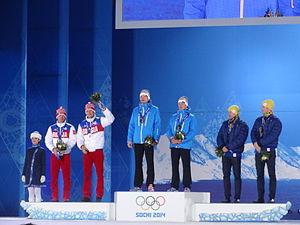
L'épreuve masculine de sprint par équipe de ski de fond des Jeux olympiques d'hiver de 2014 a lieu le 19 février 2014 au complexe de ski de fond et de biathlon Laura. Les Finlandais Sami Jauhojärvi et Iivo Niskanen remportent l'épreuve devant les Russes Maxim Vylegzhanin et Nikita Kriukov et les Suédois Emil Jönsson et Teodor Peterson. Vylegzhanin est disqualifié pour dopage par le Comité international olympique le 9 novembre 2017, la Russie perd par conséquent la médaille d'argent gagnée dans cette épreuve. Ils sont finalement réintégrés le 1ᵉʳ février 2018, car le Tribunal Arbitral du Sport annule cette décision à cause de preuves jugées insuffisantes pour établir une violation des règles d'antidopage.